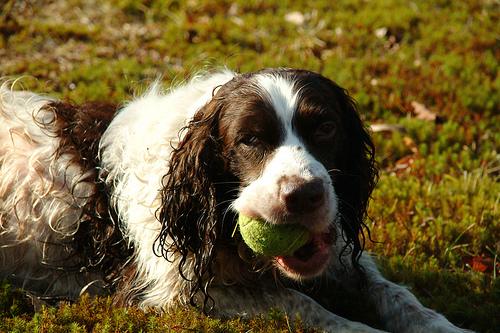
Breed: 276-n000112-English_springer